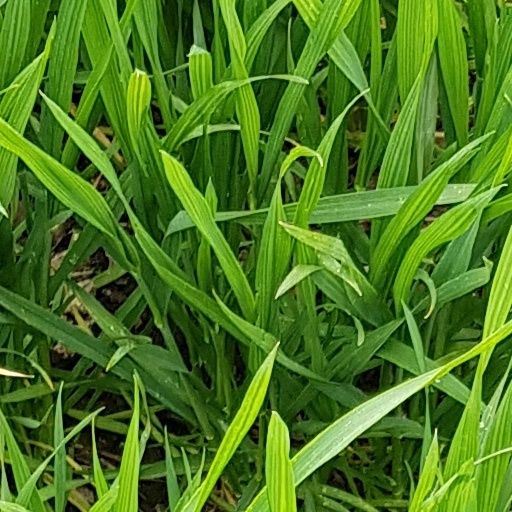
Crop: wheat